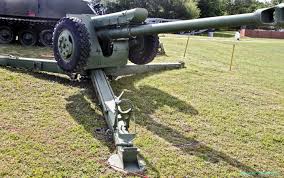
Label: Self Propelled Artillery